Cine City, Withington

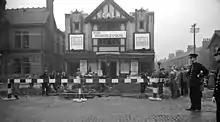
Workers clear up bomb damage in front of the Scala Cinema during the Manchester Blitz, October 1940

The cinema is thought to have opened around 1912 as The Scala. A company called The Scala Electric Palace (Withington) Ltd was registered in 1912, and in the 1914 Yearbook of "Kinematograph Weekly" the cinema is listed as having opened in January 1913 as The Scala Picturedrome. It was the third cinema to open in Britain, and by the time of its closure in 2001 it was the third longest-running cinema in the country. Its original single-screen auditorium had been fitted with 675 seats. Before the advent of "talkies", the Scala had a resident female cinema pianist, and the conductor Sir John Barbirolli once played the piano to accompany the silent films. Violet Carson, who went on to play Ena Sharples in Coronation Street, was also a resident pianist. During the 1930s the popularity of the new "picture houses" grew rapidly, with 109 in Manchester at its peak. Many people visited The Scala three or four times a week. The craze for cinema-going was seen by some as a social ill of its time; school teachers complained that pupils were not doing their homework because they were spending too much time at the cinema. One regular movie-goer at the cinema in the 1920s was Robert Donat, a child at the time, who went on to become an Oscar-winning actor. Howard Spring, a novelist who was based in Manchester, once described it as "the most comfortable cinema in the country".